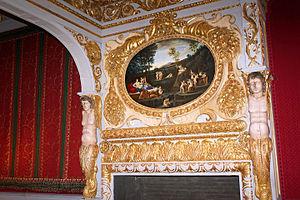
Le château de Châteaubriant est un château fort médiéval fortement remanié à la Renaissance, situé à Châteaubriant dans le département français de la Loire-Atlantique en région Pays de la Loire